Kildare County F.C.

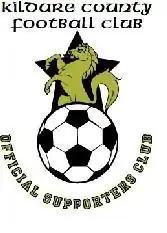
Supporters club logo

Between 2005 and 2009, Kildare County finished in the bottom half of League of Ireland First Division table every season. In 2008 Kildare County finished bottom of the table and were initially relegated to the A Championship after losing the promotion/relegation play-off to Mervue United. However they subsequently gained a reprieve after Cobh Ramblers were refused a First Division license and were relegated directly from the 2008 Premier Division to the A Championship. In 2009 Kildare County again finished bottom of the table and they subsequently withdrew from the league. The last fixture the club played was against Shelbourne on Saturday, 7 November 2009. In the week before the game the entire club board and the team manager Joe Somerville resigned, leaving the club's players unpaid. The players were owed a total of €21,650 and as a result were reluctant to take to the pitch. However Stephen McGuinness, the general secretary of the PFAI, persuaded the players to participate in the game. Meanwhile, fans had to run the ticket sales and canteen. County lost 5–1 and after fulfilling this last game, it was officially over. County were due to play Salthill Devon in a promotion/relegation play-off but as a result of their resignation this did not happen and Salthill Devon subsequently replaced Kildare County in the 2010 First Division.